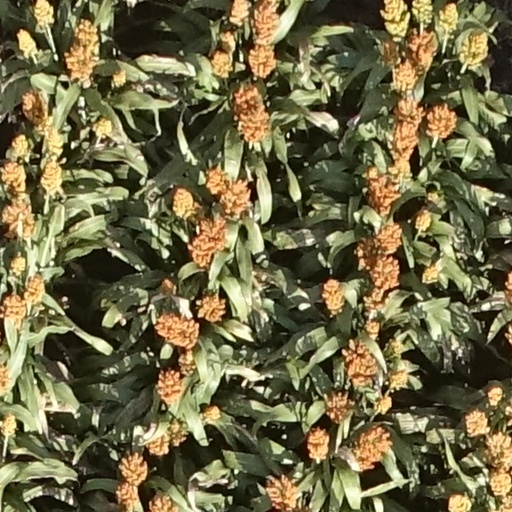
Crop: sorghum